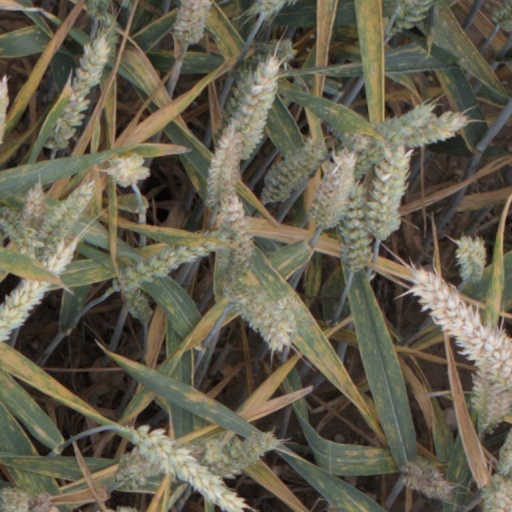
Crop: wheat